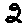
Label: 2